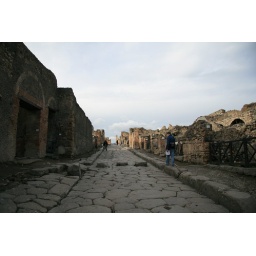
Keep you above water when crossing the flooded street